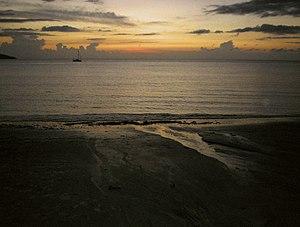
Cet article recense les plages de Mayotte, département d'outre-mer français de l'Océan Indien.